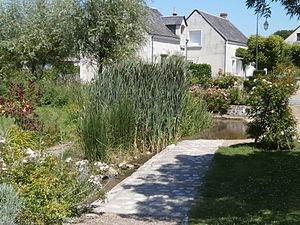
ancien abreuvoir de Chédigny
Chédigny est une commune française du département d'Indre-et-Loire en région Centre-Val de Loire. La présence humaine sur son territoire est attestée depuis la Préhistoire. Si la commune actuelle est née à la Révolution de la fusion de deux anciennes paroisses, le nom de Chedignacum apparaît au milieu du XIIᵉ siècle alors que l’existence d’une châtellenie est attestée par des sources écrites au début du XIIIᵉ siècle.